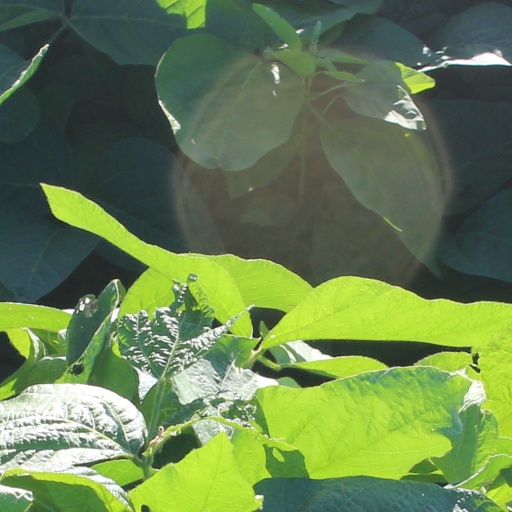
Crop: soybean